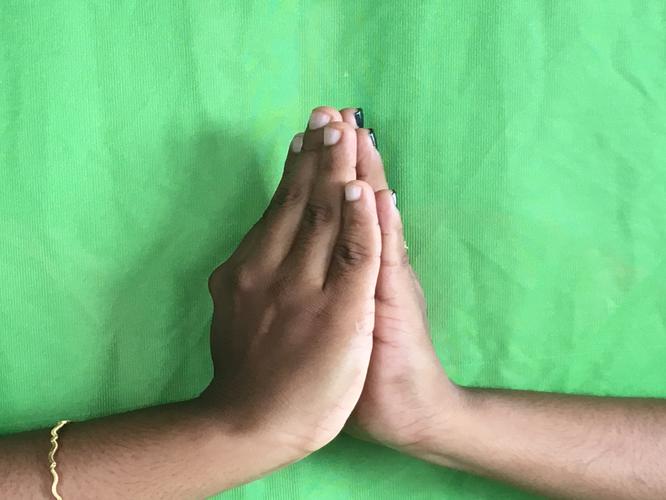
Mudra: Anjali
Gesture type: double_hand